Question: Please indicate a possible affordance area of eat_apple that can be used for eating
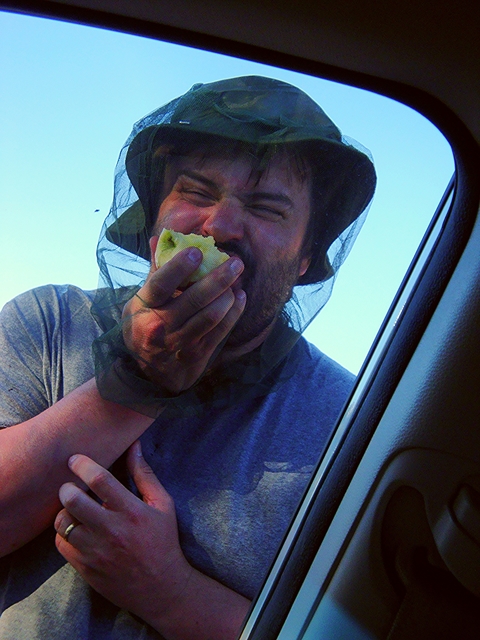
Answer: [147.97, 230.977, 233.383, 288.722]